Alvão Natural Park

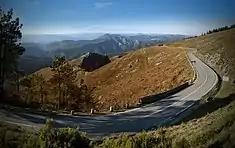
View of the mountain range

The park is located in the Trás-os-Montes and Alto Douro provinces, in the district Vila Real, divided between the municipalities of Vila Real (parishes of Borbela, Lamas de Olo and Vila Marim) and Mondim de Basto (parishes of and Bilhó), occupying an area of 7220 hectares or .